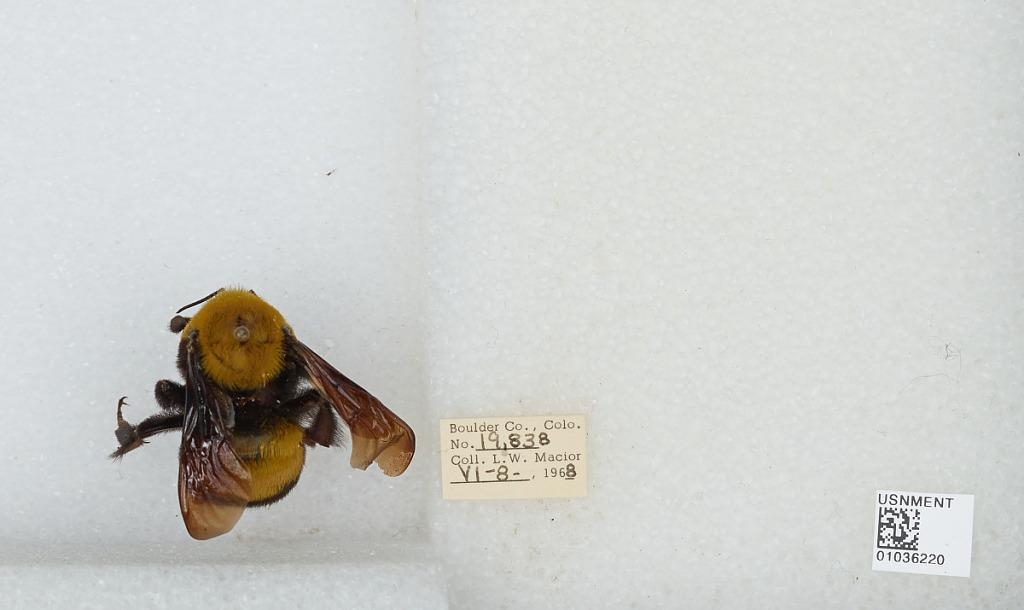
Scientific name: Bombus (Separatobombus) morrisoni Cresson
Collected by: L. Macior
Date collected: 1968-6-8
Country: United States
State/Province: Colorado
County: Boulder
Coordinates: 40.09, -105.36